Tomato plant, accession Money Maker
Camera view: vertical (180 deg); turntable rotation: 30 degrees
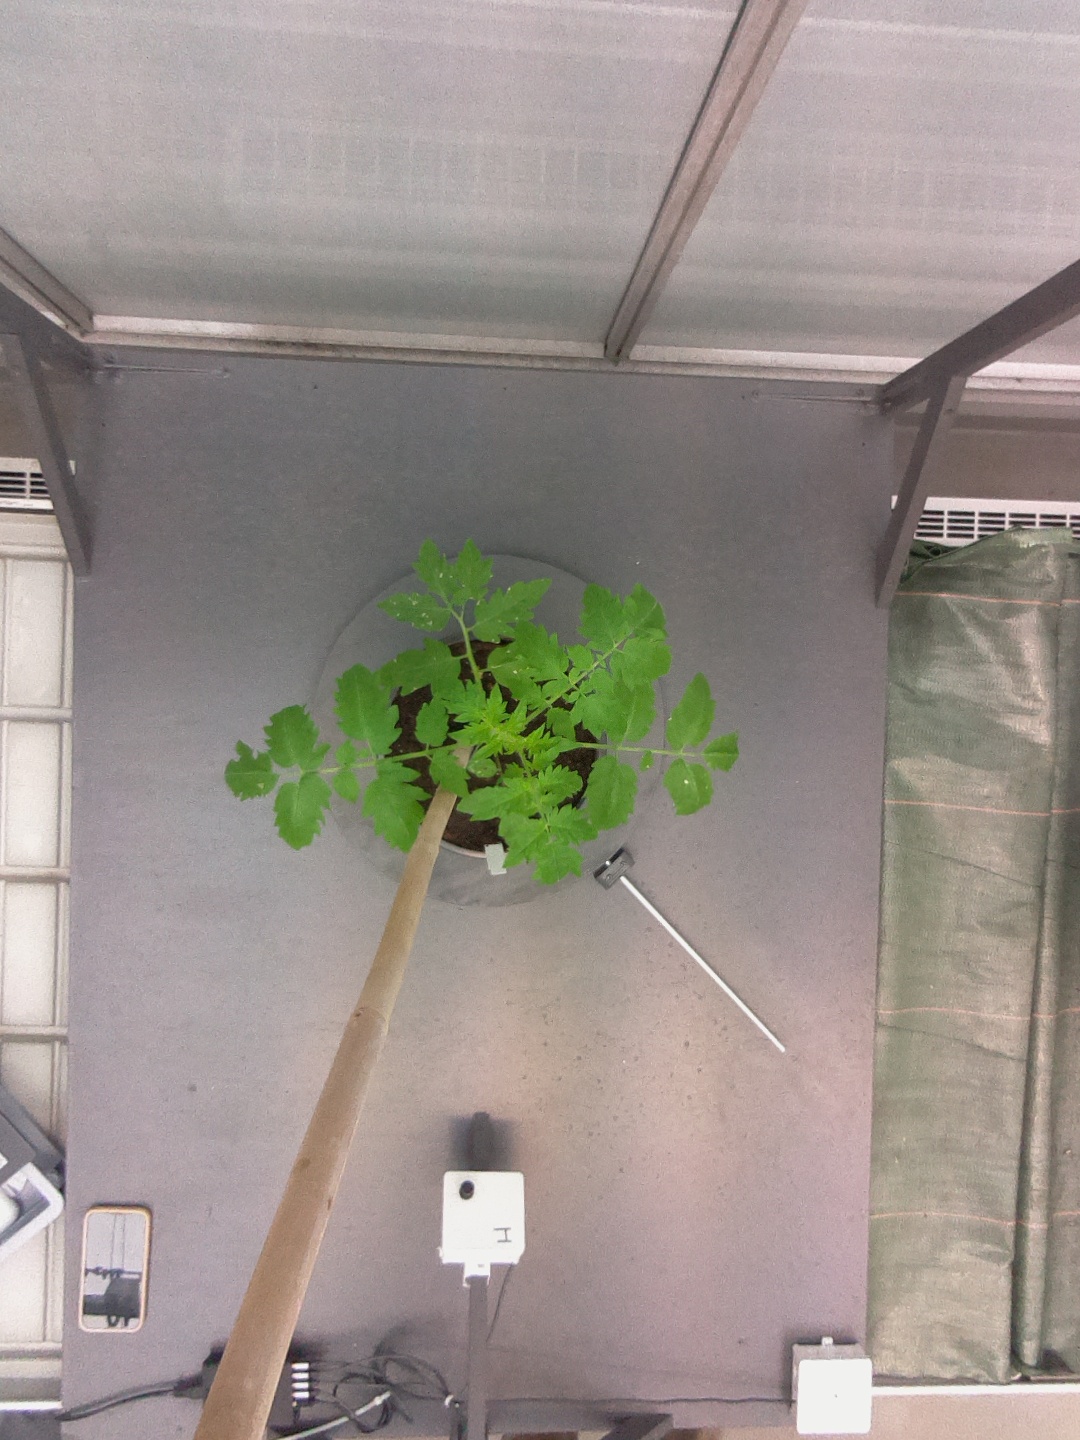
BBCH growth stage 13: 6 of true leaves visible